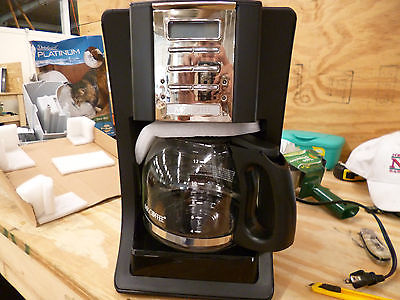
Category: coffee maker